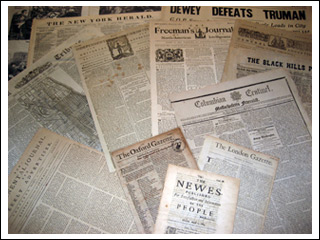
Waste category: paper